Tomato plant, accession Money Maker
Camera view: horizontal (90 deg, fisheye); turntable rotation: 0 degrees
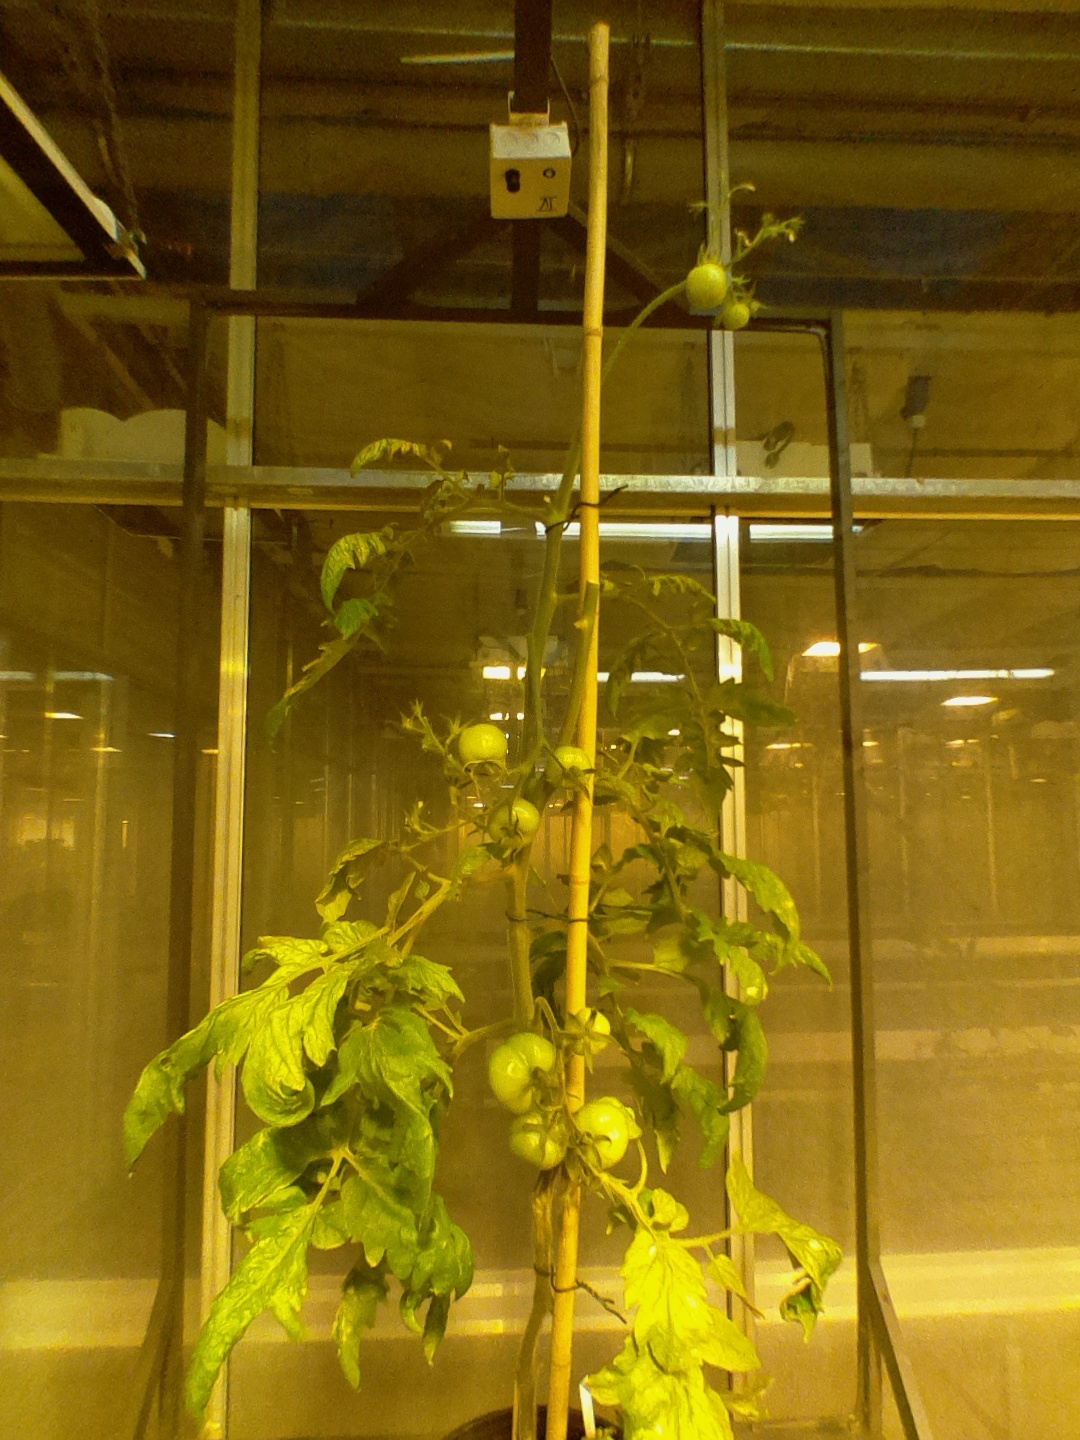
BBCH growth stage 79: 90% -100% of final fruit size